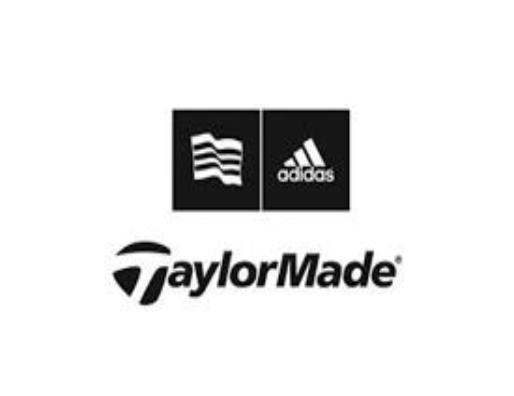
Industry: Sports